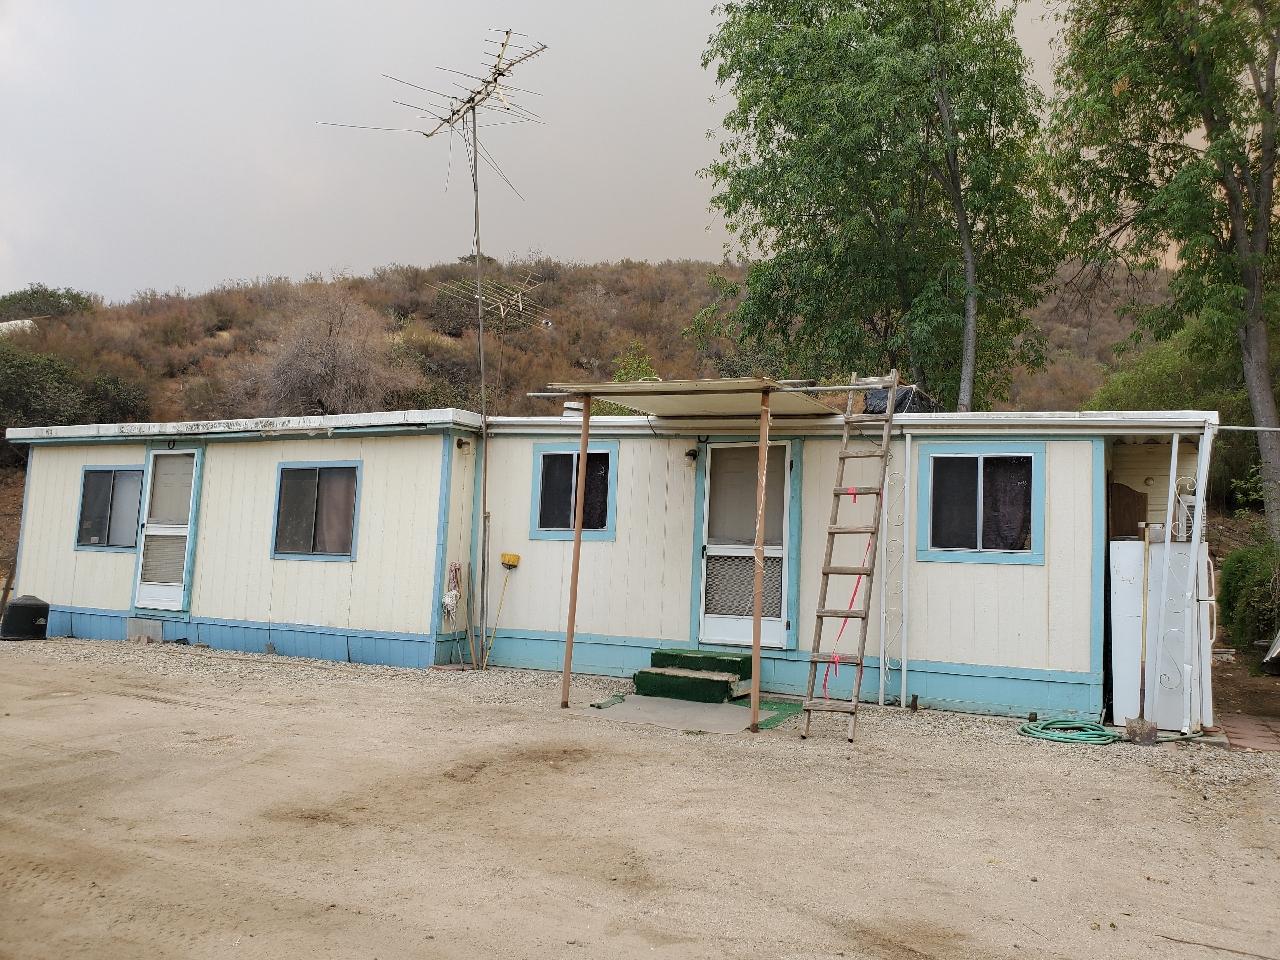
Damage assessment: no_damage